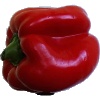
Label: Pepper Red 1